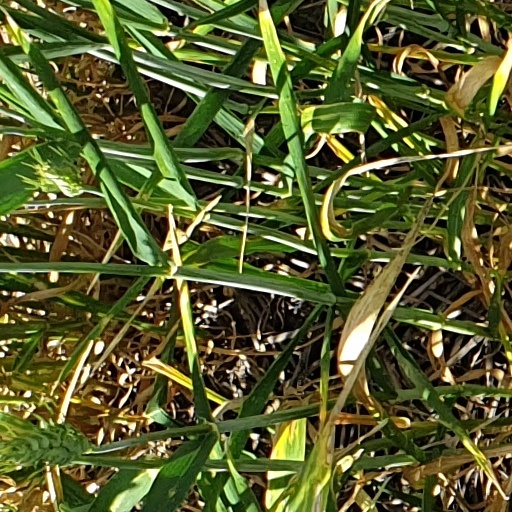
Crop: wheat